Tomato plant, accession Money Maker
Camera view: tilt-top (135 deg); turntable rotation: 210 degrees
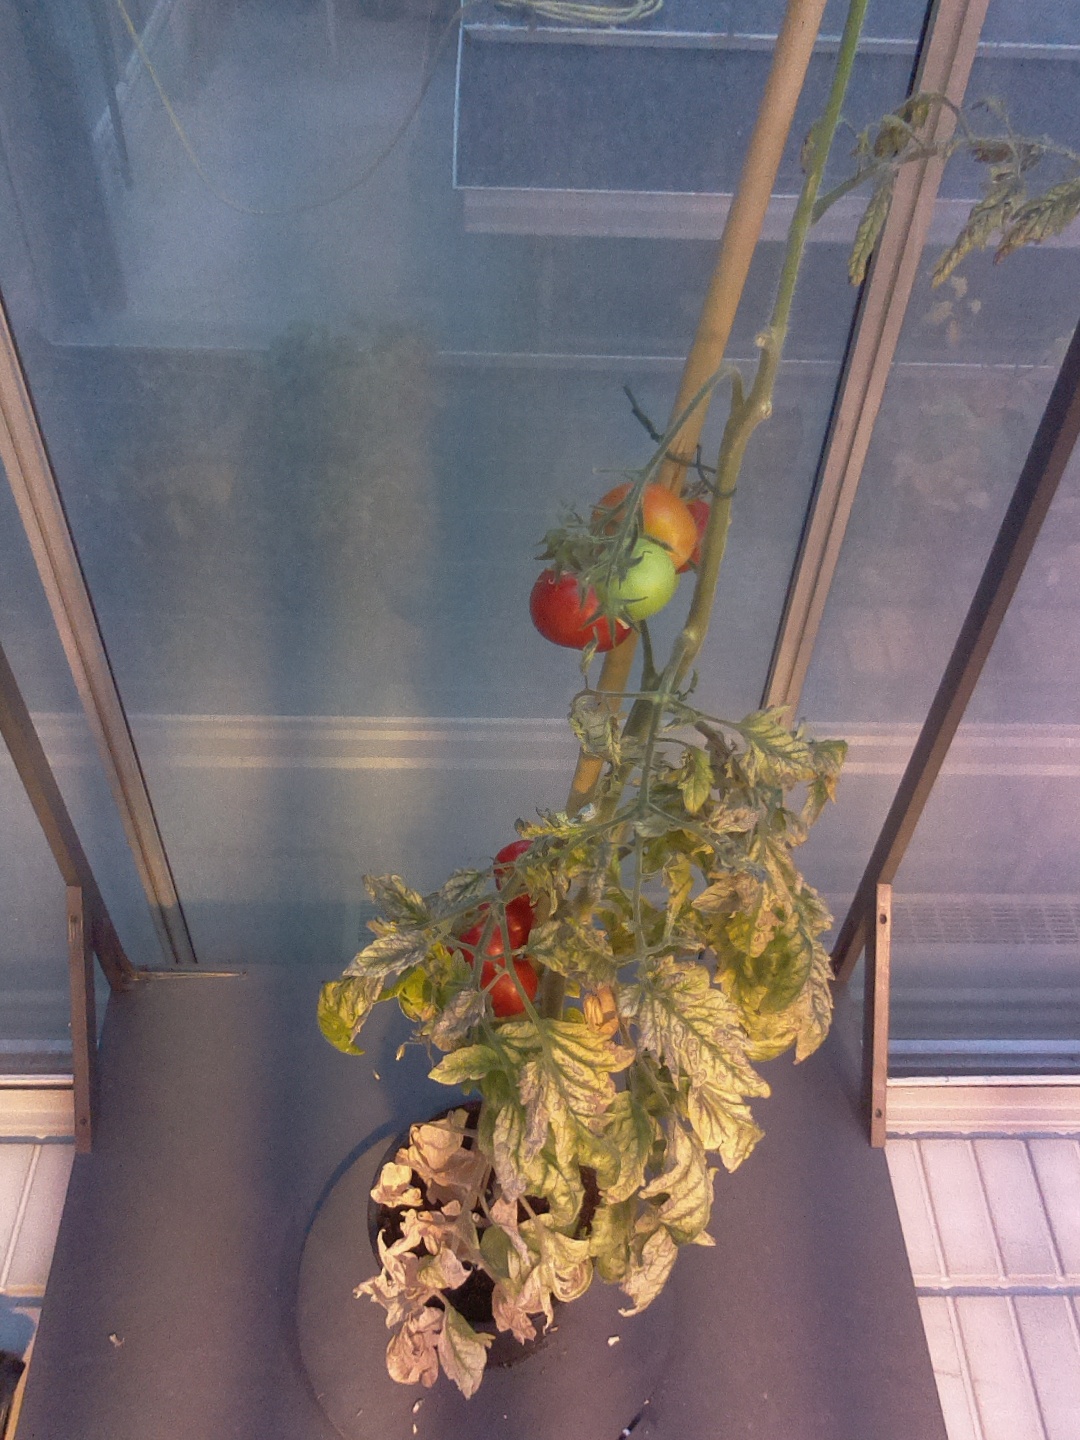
BBCH growth stage 89: 90%-100% of fruits show typical fully ripe color